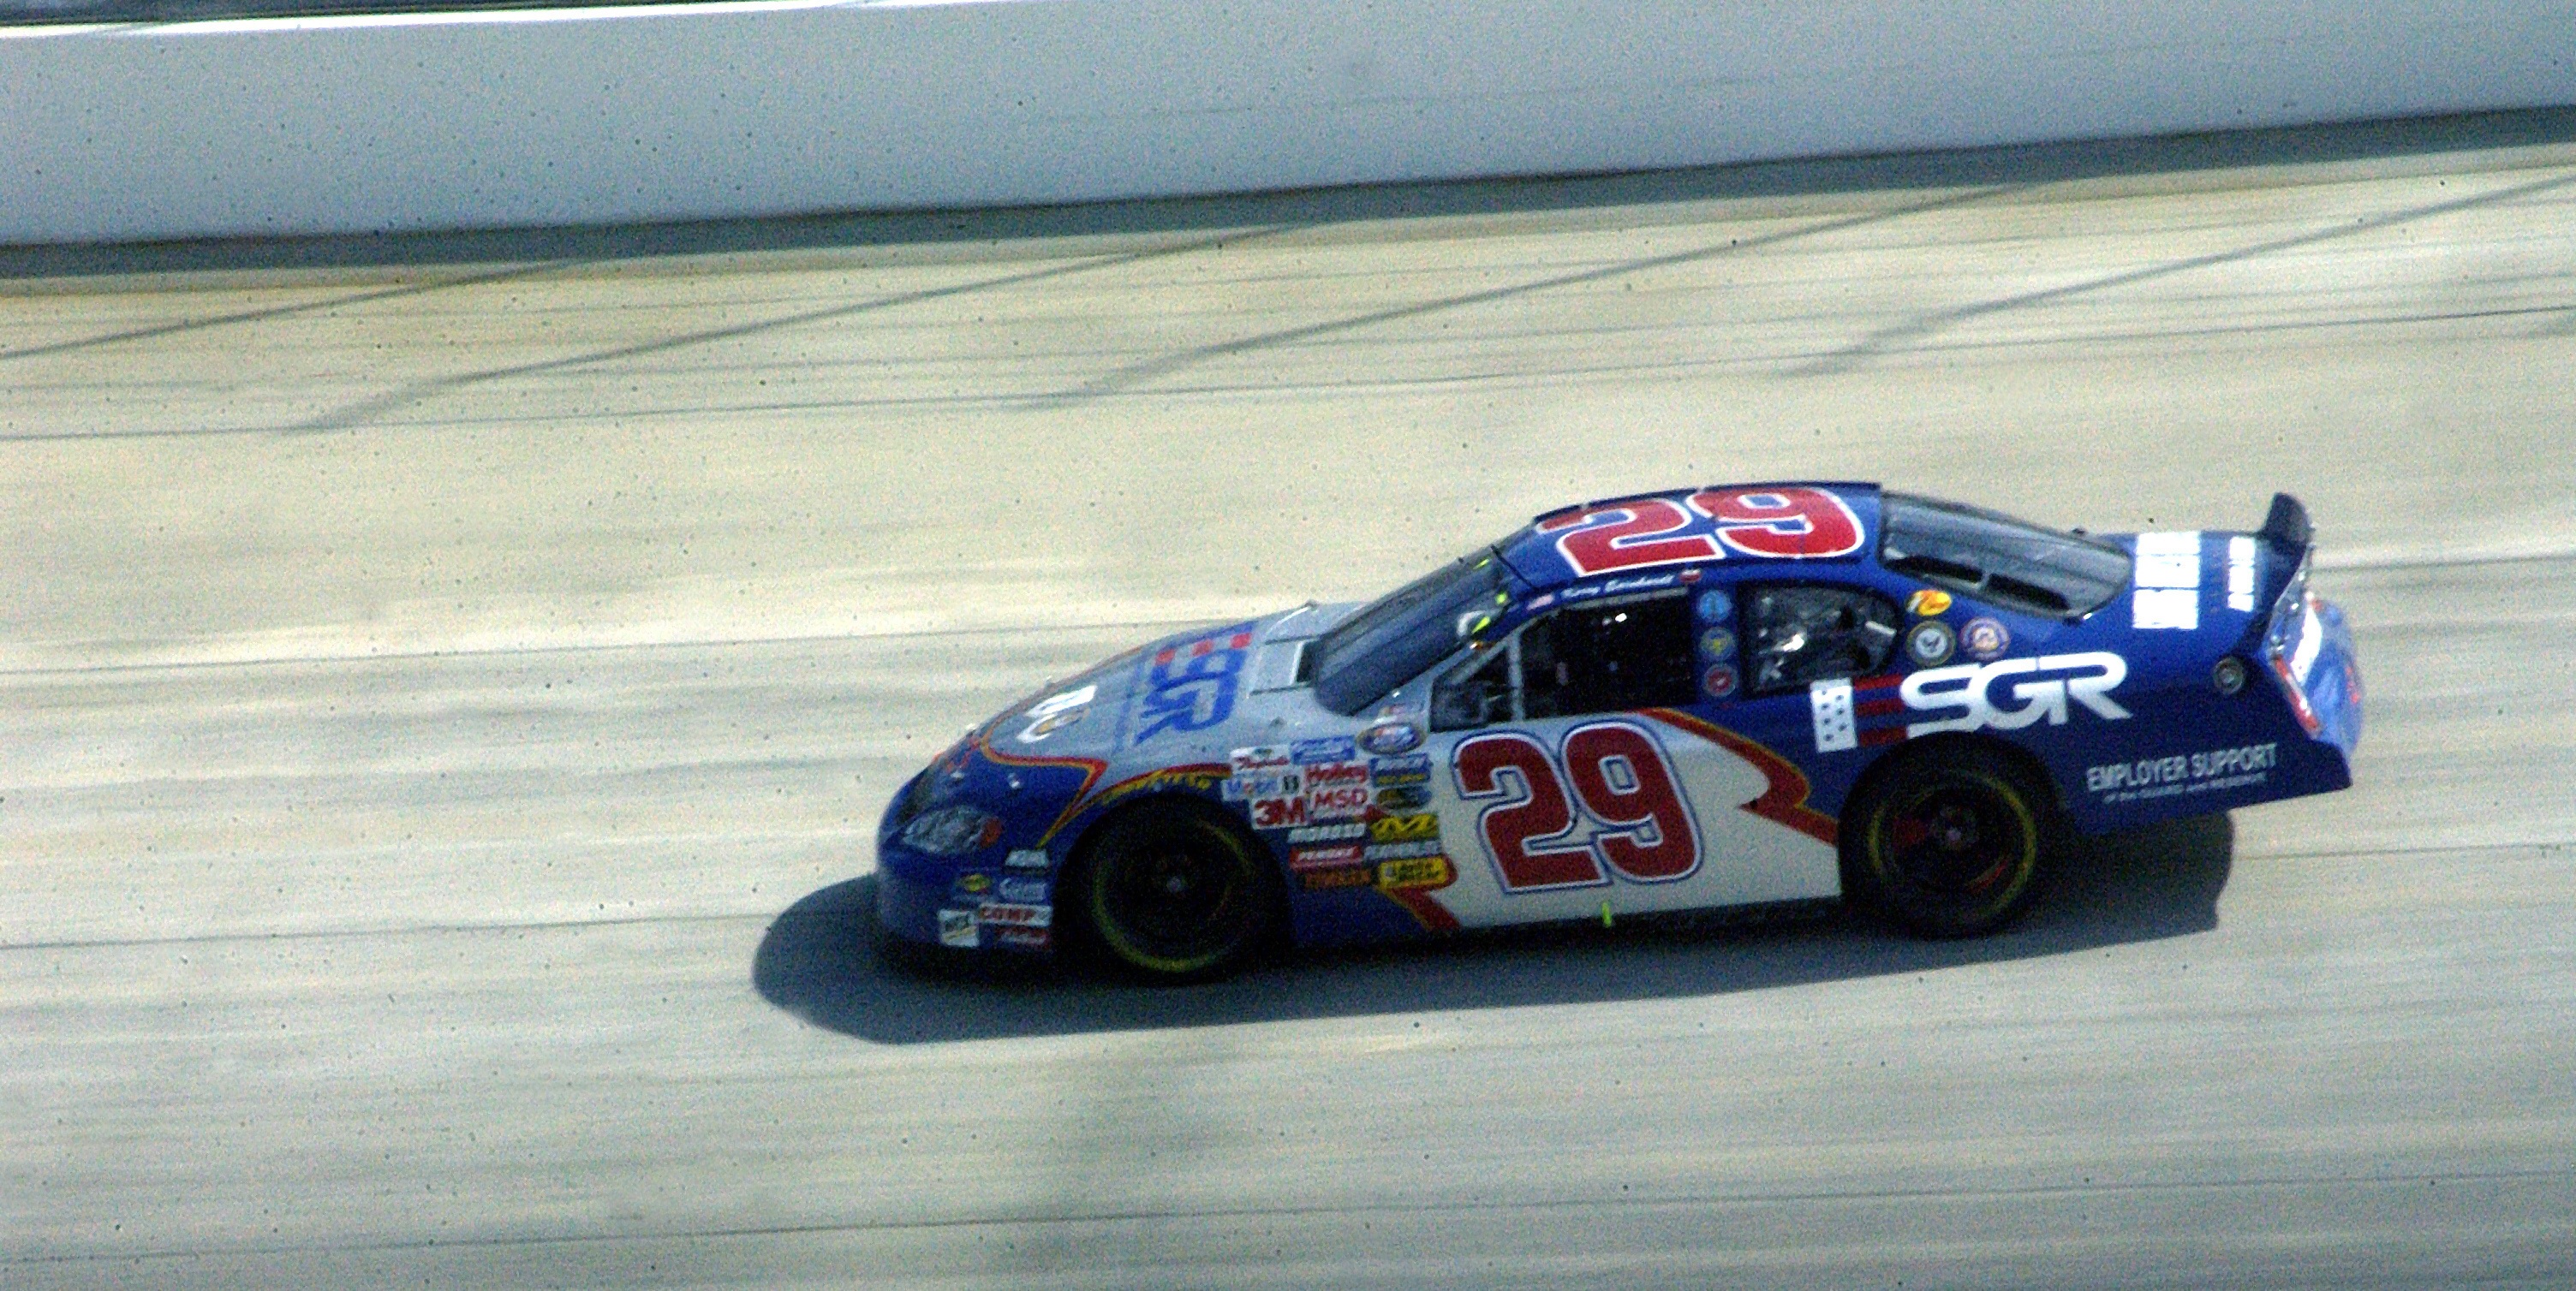
structure, track, sport, car, driving, vehicle, speed, sports car, speedway, race car, race, team, sports, racing, race track, fast, motorsports, driver, racer, motorsport, nascar, auto racing, motor sports, automobile make, luxury vehicle, sport venue, performance car, sports prototype, stock car racing, dirt track racing